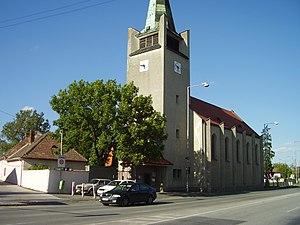
Pezinok est une ville du sud ouest de la Slovaquie, dans la région de Bratislava.